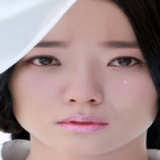
ca sĩ Vương Lạc Đan